Treasure trove

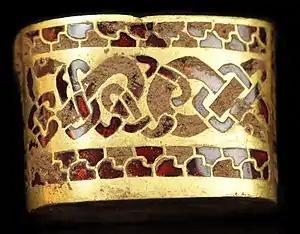
A hilt fitting from the Staffordshire hoard, which was declared to be treasure in September 2009

A treasure trove is an amount of money or coin, gold, silver, plate, or bullion found hidden underground or in places such as cellars or attics, where the treasure seems old enough for it to be presumed that the true owner is dead and the heirs undiscoverable. An archaeological find of treasure trove is known as a hoard. The legal definition of what constitutes treasure trove and its treatment under law vary considerably from country to country, and from era to era.